Francis B. Wai

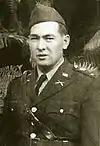
Image of a man in his military dress uniform with a soft hat. The image shows from the waist up

Wai enlisted in the Hawaii National Guard in October 1940 and was called into active duty before the United States' entrance into World War II. After completing Officer Candidate School at Fort Benning, Georgia, he received a commission as a second lieutenant on September 27, 1941. His commission was rare at a time when few Asian Americans were allowed to serve in combat leadership roles. He was eventually assigned as an intelligence officer with Headquarters Company, 34th Infantry Regiment, 24th Infantry Division with the rank of captain. The 24th Division, based at Schofield Barracks, Oahu, was among the first American units to be involved in the Pacific Theater, exchanging fire with Japanese aircraft during the December 7, 1941 attack on Pearl Harbor.